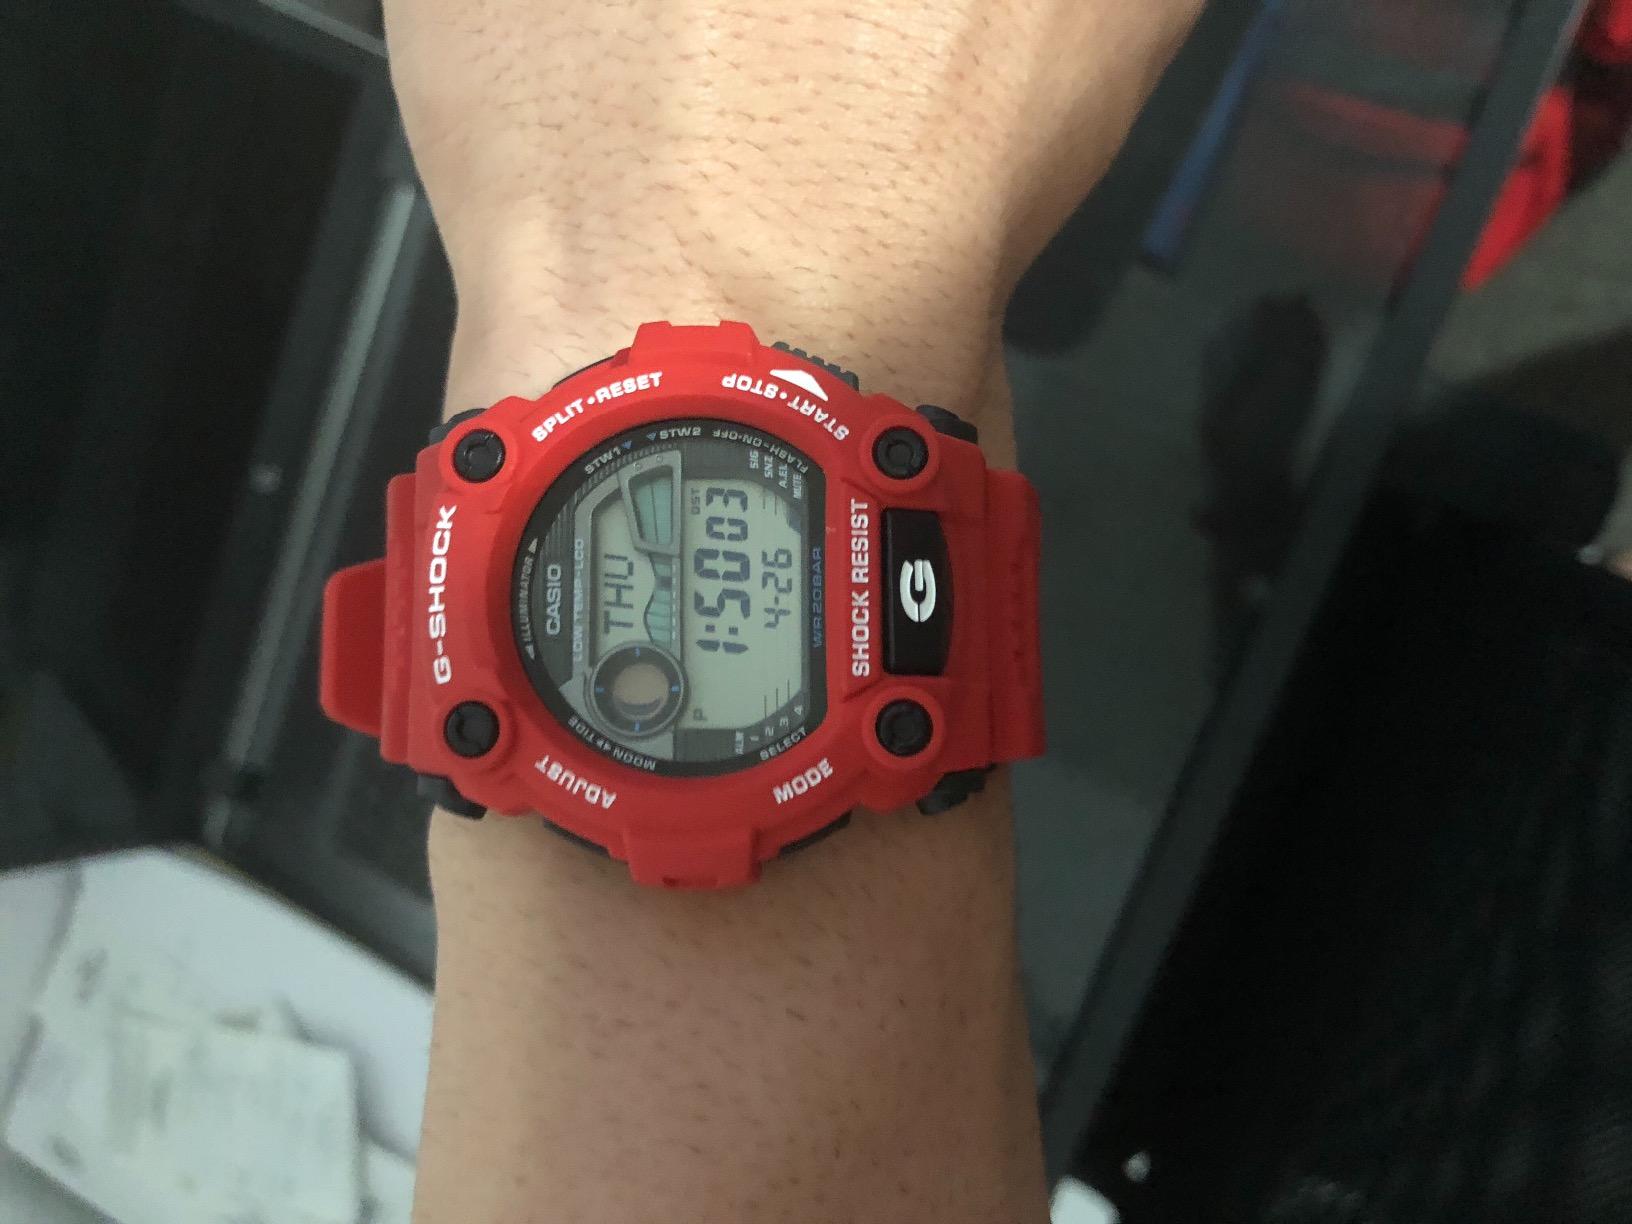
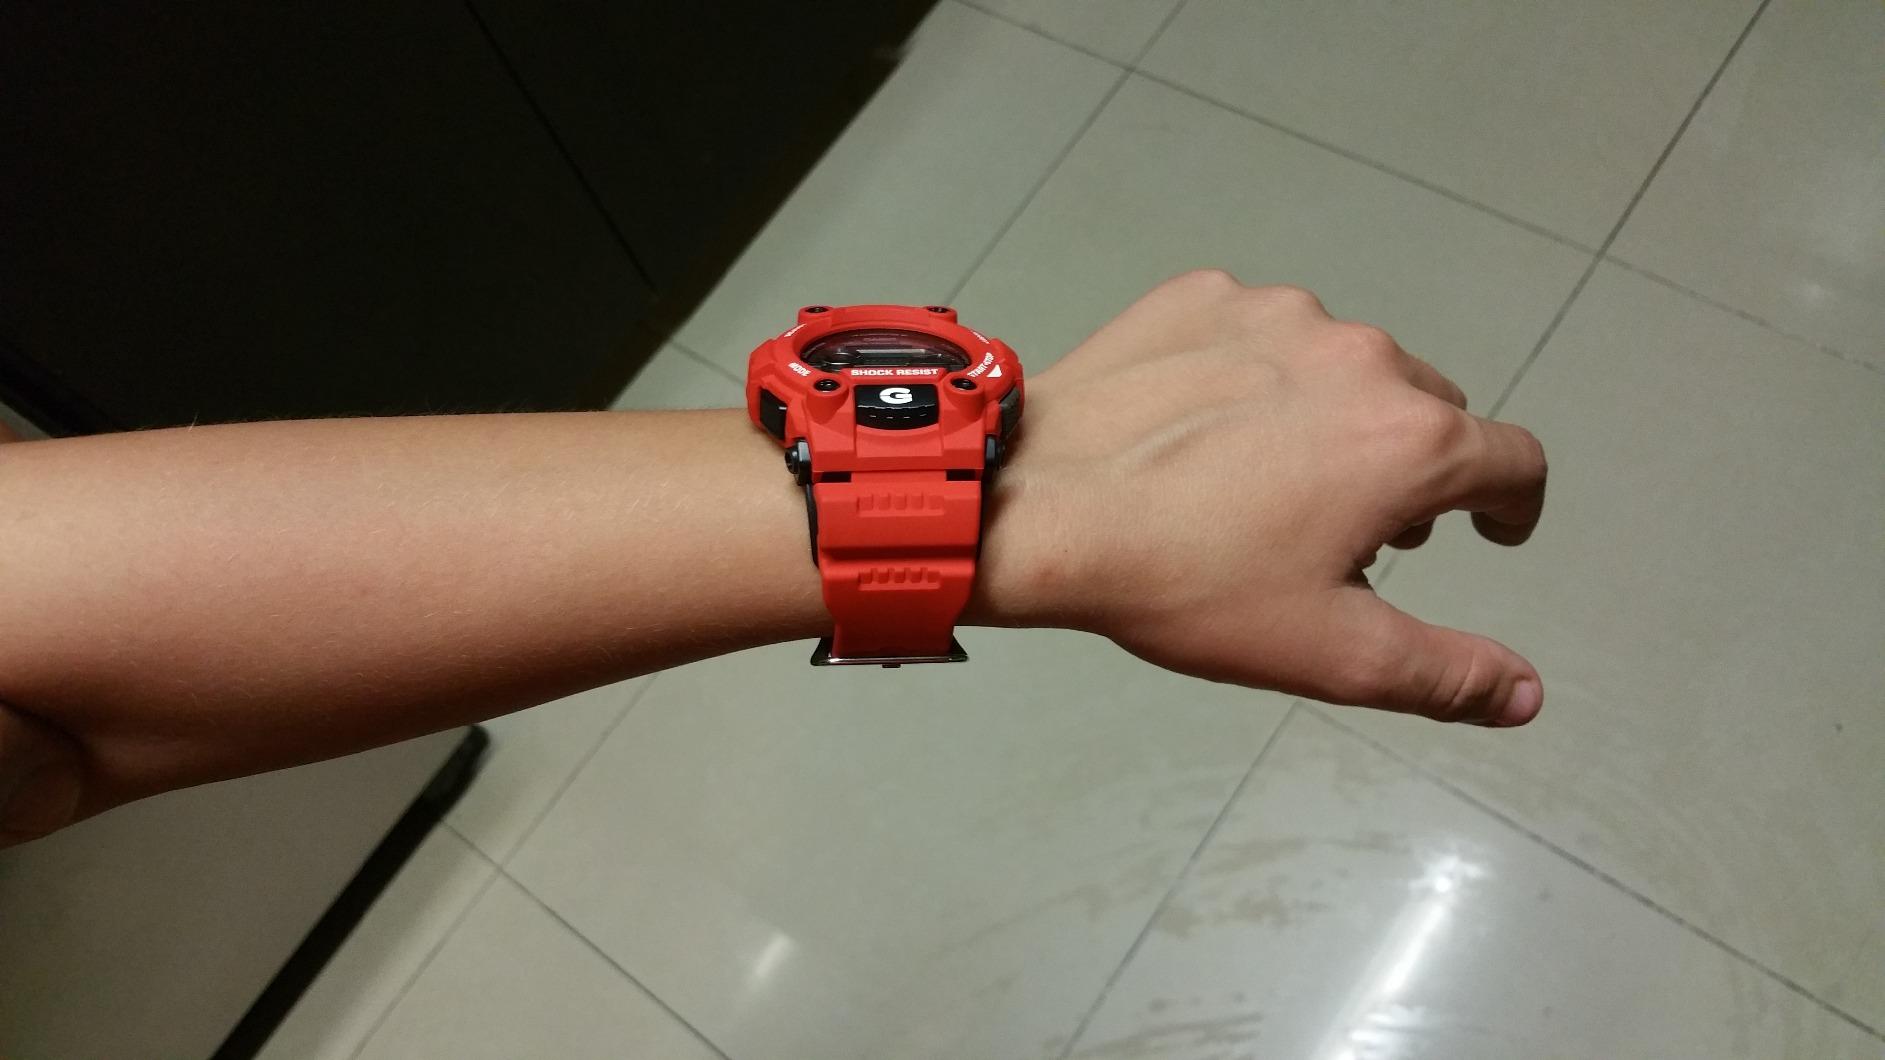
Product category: accessories_watch
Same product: yes